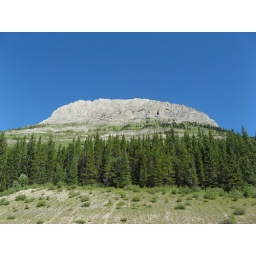
The sky was so blue in Kananaskis Country, Alberta